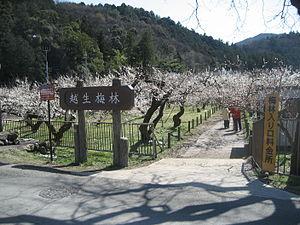
Ogose est un bourg du district d'Iruma situé dans la préfecture de Saitama, au Japon.